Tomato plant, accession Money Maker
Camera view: horizontal (90 deg, fisheye); turntable rotation: 210 degrees
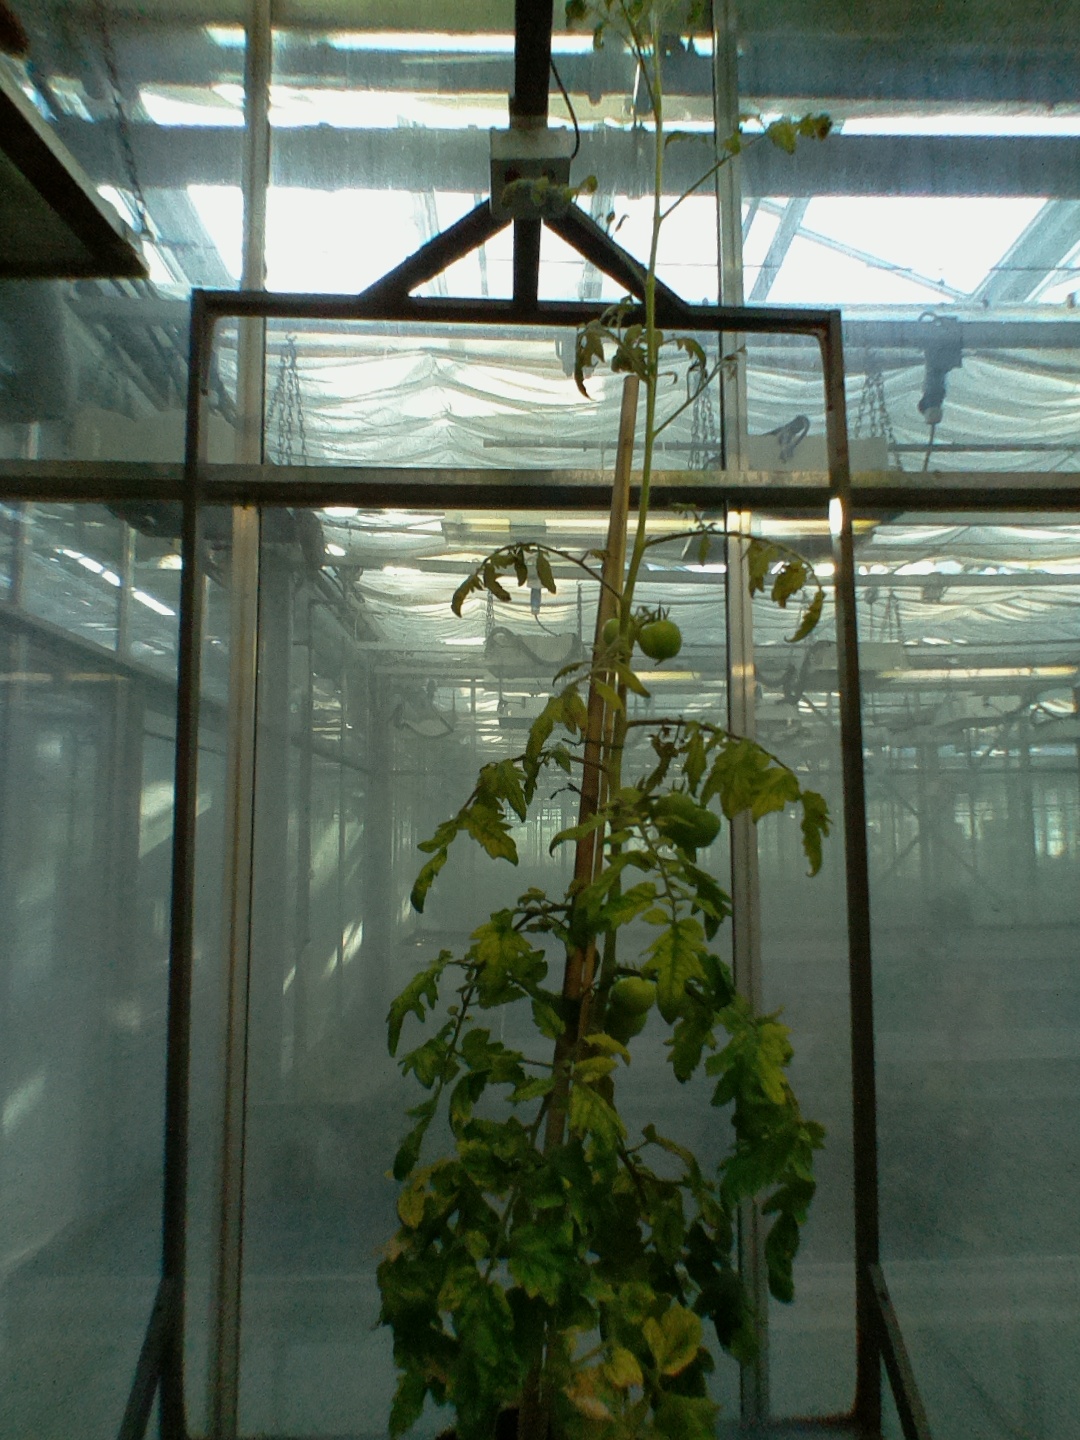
BBCH growth stage 79: 90% -100% of final fruit size